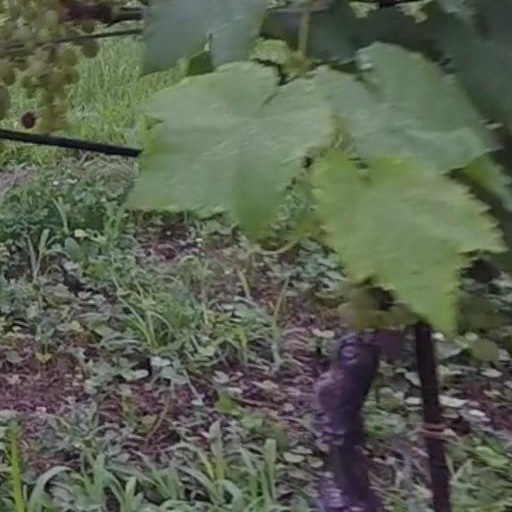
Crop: grape